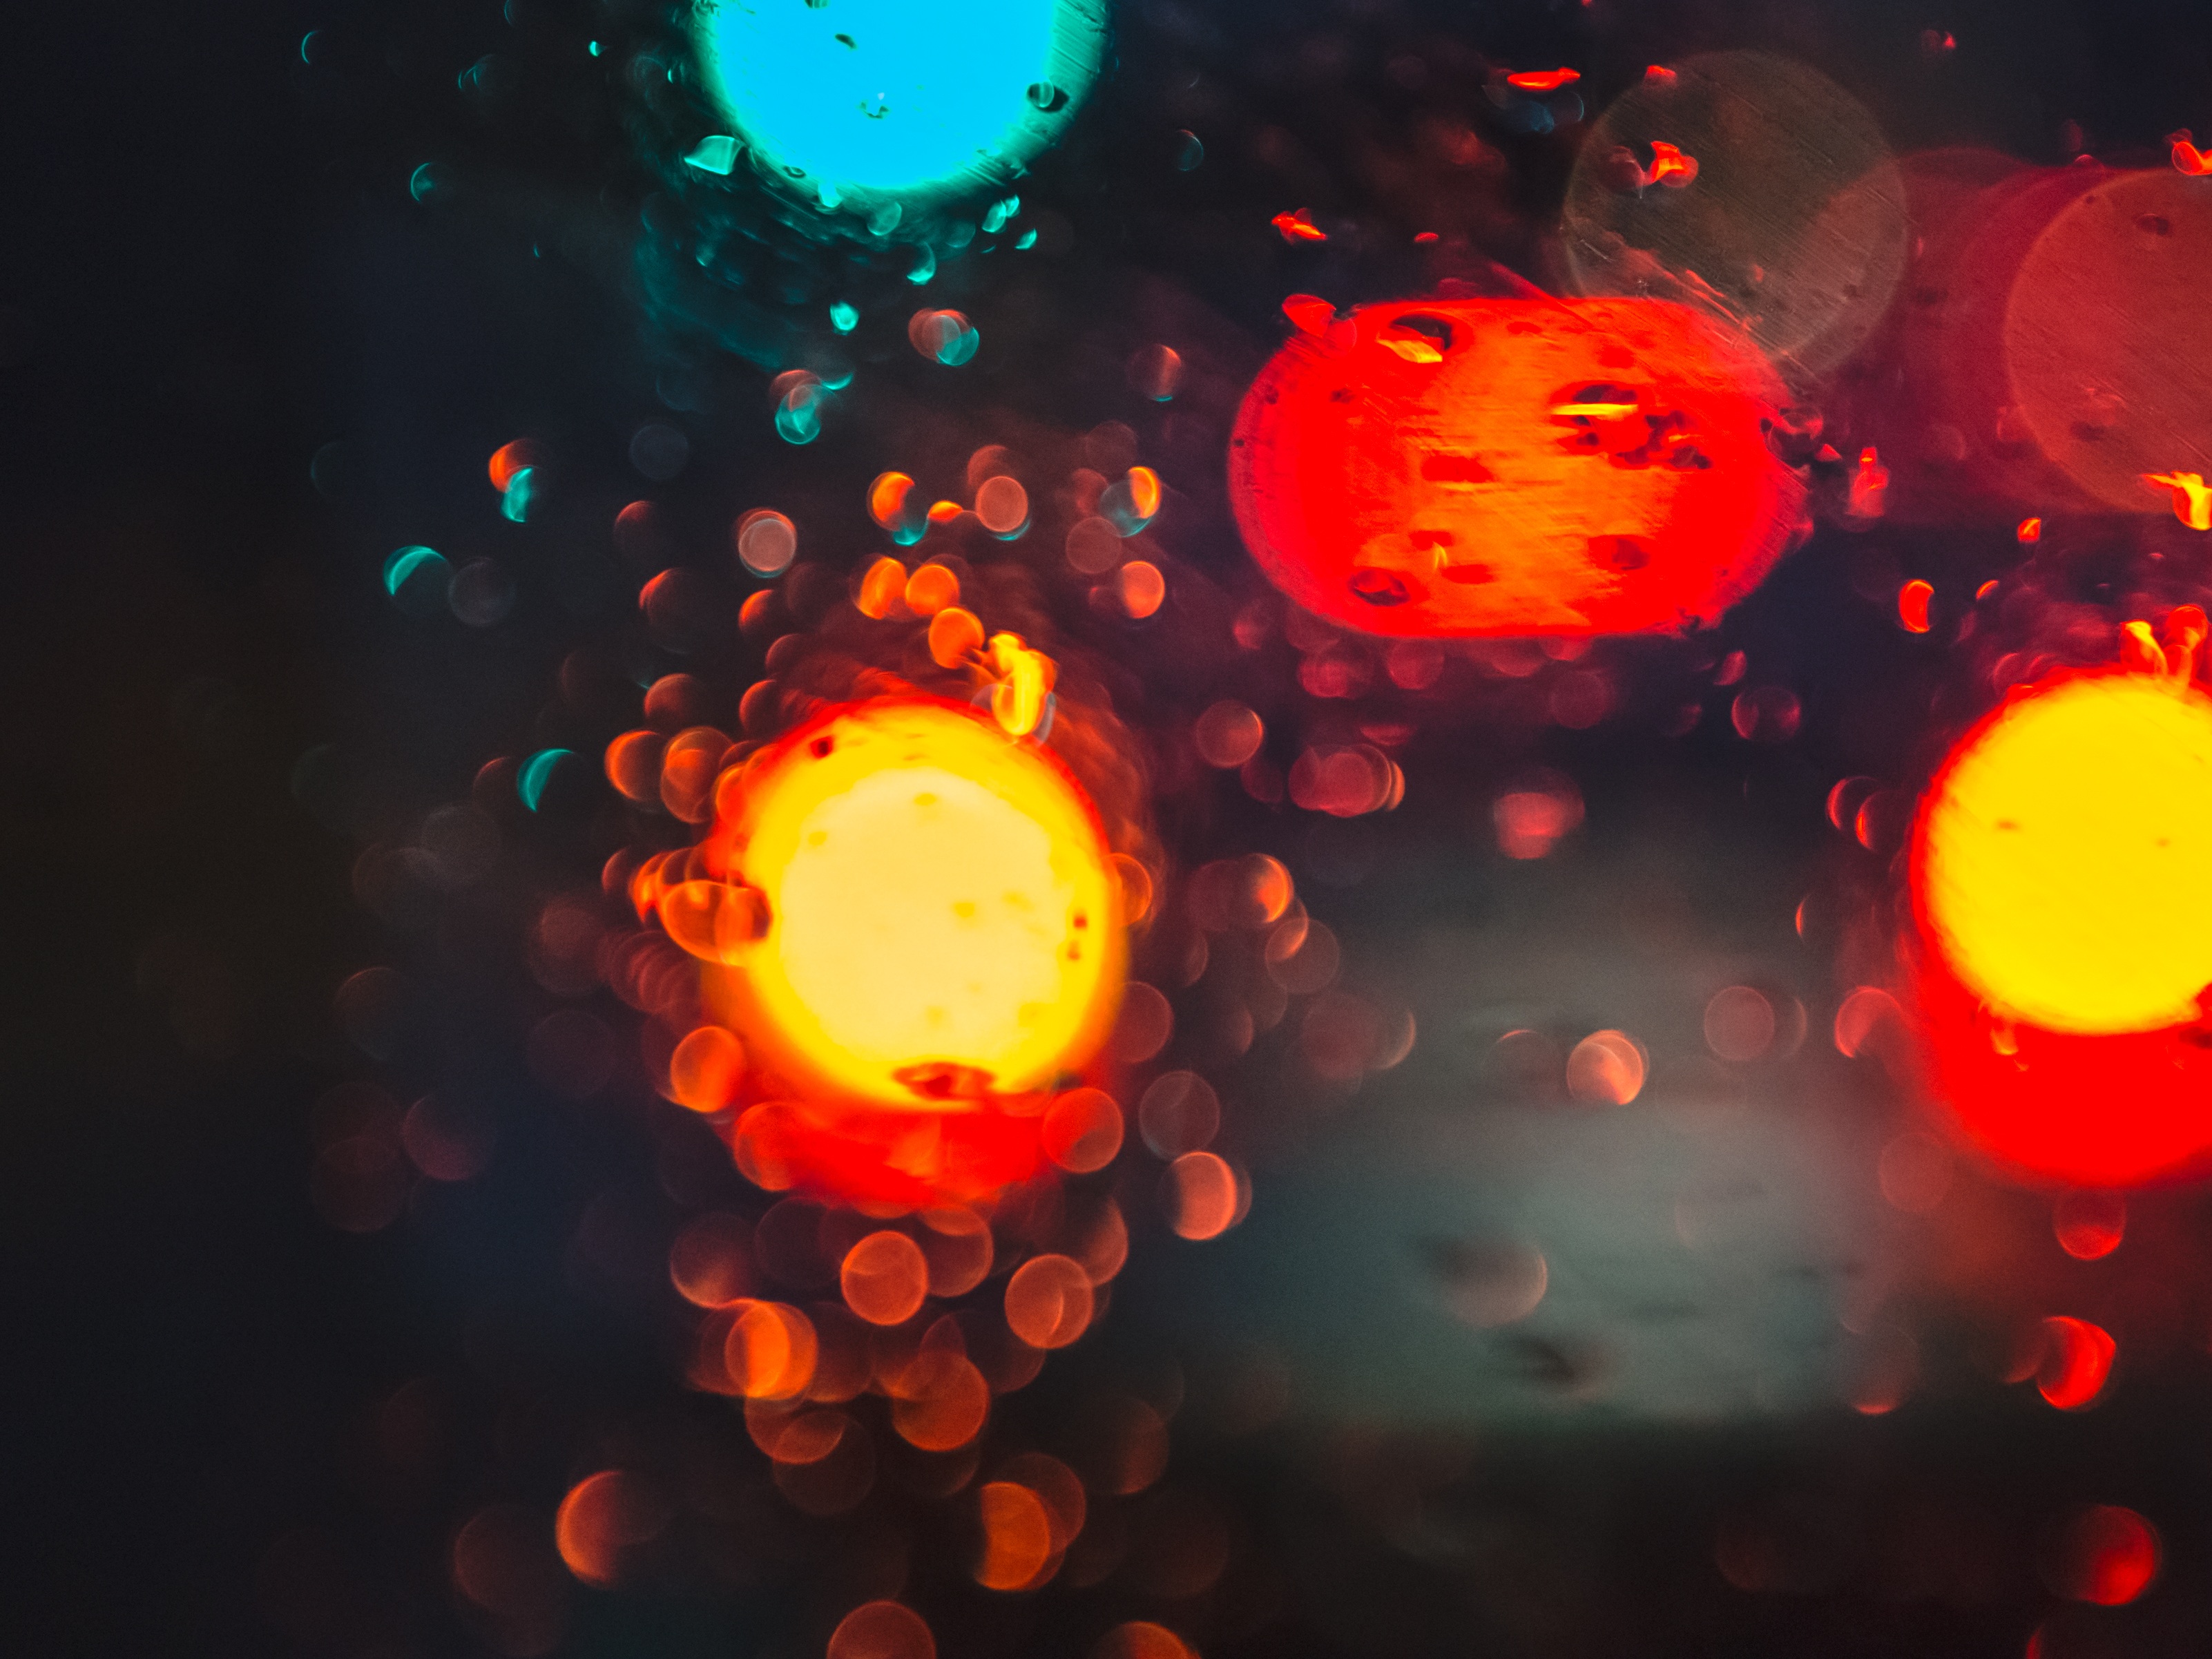
water, light, bokeh, blur, road, car, night, sunlight, rain, flower, petal, raindrop, wet, urban, reflection, red, color, weather, flame, darkness, yellow, lighting, circle, colors, background, bright, macro photography, rain drops, computer wallpaper